Cyperus esculentus

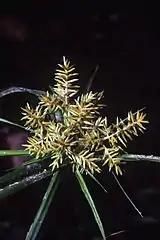
The seed head of a "Cyperus esculentus" plant

"Cyperus esculentus" is extremely difficult to remove completely once established. This is due to the plant having a stratified and layered root system, with tubers and roots being interconnected to a depth of 36 cm or more. The tubers are connected by fragile roots that are prone to snapping when pulled, making the root system difficult to remove intact. Intermediate rhizomes can potentially reach a length of 60 cm. The plant can quickly regenerate if a single tuber is left in place. By competing for light, water and nutrients it can reduce the vigour of neighbouring plants. It can develop into a dense colony. Patch boundaries can increase by more than one meter per year. Tubers and seed disperse with agricultural activities, soil movement or by water and wind. They are often known as a contaminant in crop seeds. When plants are small they are hard to distinguish from other weeds such as "Dactylis glomerata" and "Elytrigia repens". Thus it is hard to discover in an early stage and therefore hard to counteract. Once it is detected, mechanical removal, hand removal, grazing, damping, and herbicides can be used to inhibit "C. esculentus".